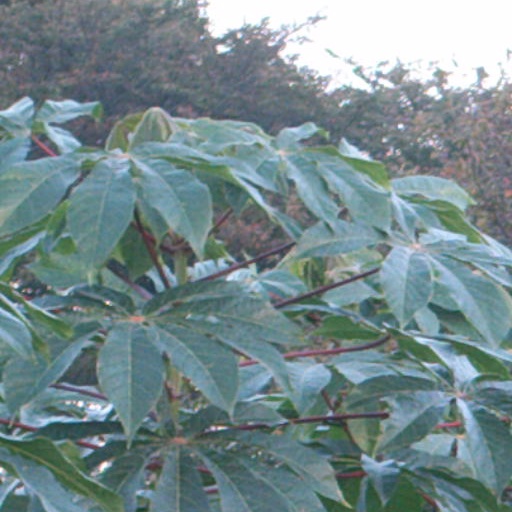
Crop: cassava